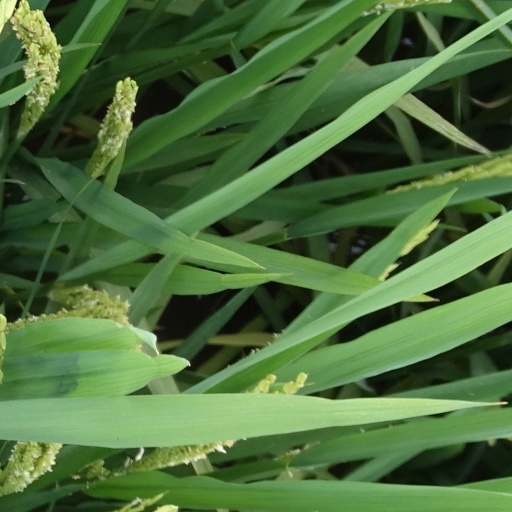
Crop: rice